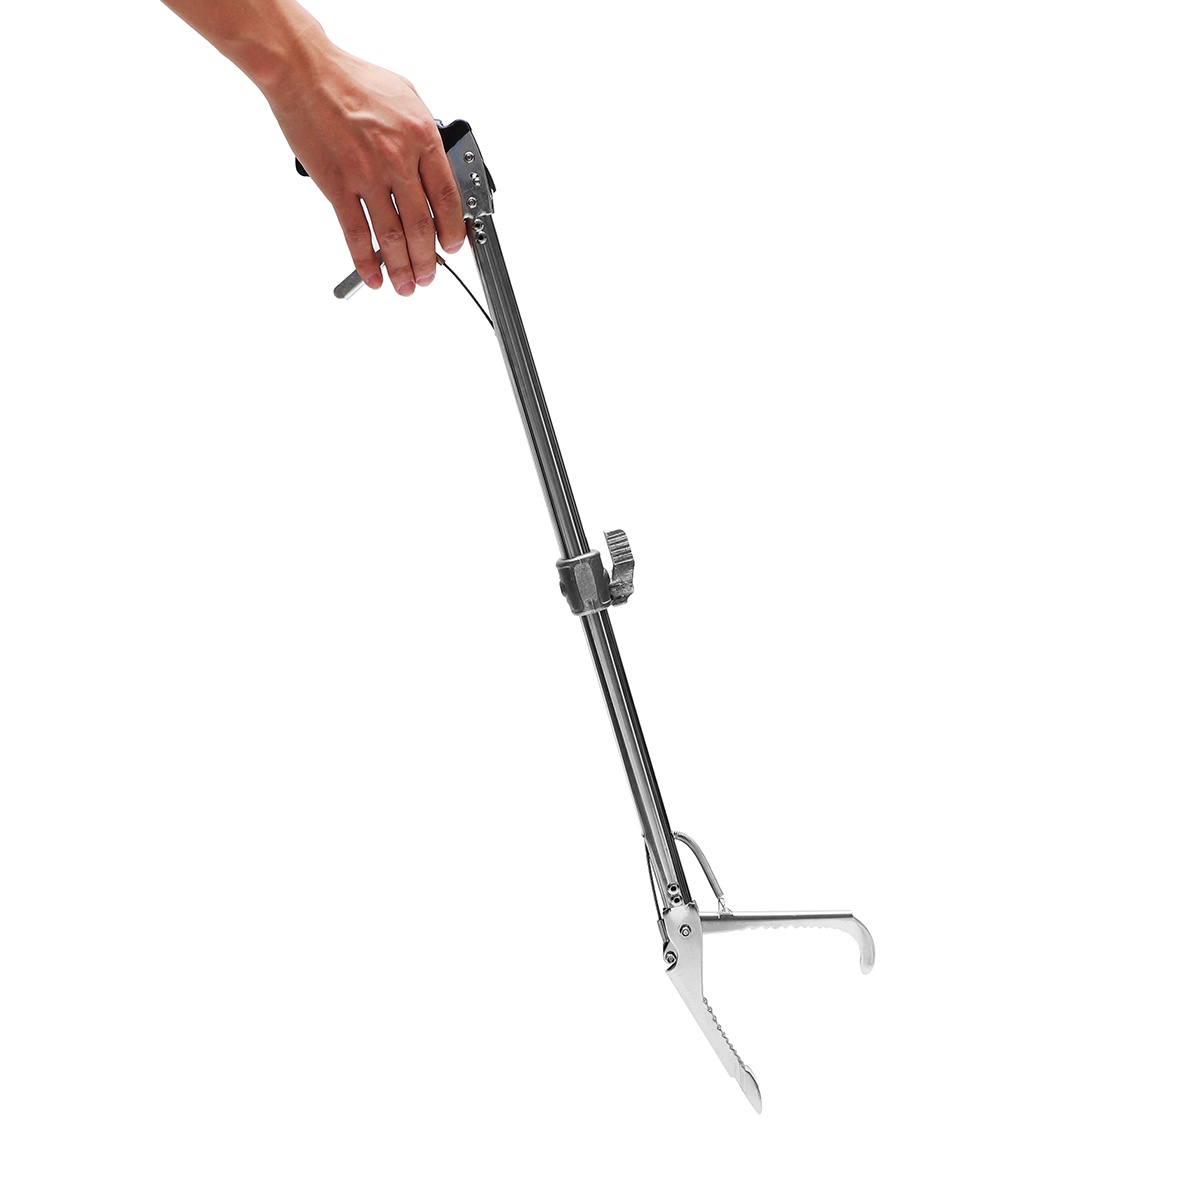
Professional Collapsible Snake Catcher Tool Holder With Wide Jaw And Metal Automatic Lock
Foldable Snake Catcher, Professional Stainless Steel Snake Tongs Reptile Catcher Stick Rattlesnake Grabber Pick-up Handling Tool with Wide Jaw How to choose: Type1: 0.7m Self-locking Folding Catcher Type2: 1.0m Self-locking Folding Catcher Type3: 1.2m Self-locking Folding Catcher Type4: 1.2m Self-locking Catcher (Without folder) Technical Specifications: Color: Silver Material: Stainless steel + Nylon Length: 0.75M (2.5FT) 1M (3.3FT) 1.2M (3.9FT) Features and Benefits: ??Stainless steel large opening jaw clamp head, designed for snake users, can easily and quickly capture snakes, will not escape, and has a long service life. ??The whole body stainless steel design is strong and the snake distance is safer. ??The clamp mouth design is suitable for catching different sizes of snakes. ??Made of stainless steel, it is extremely sturdy and wear-resistant for long-term use. ??The blunt teeth and self-lock function can well grip the snake without hurting it and avoid it escaping at the same time. ??Folding Design, easy to fold and take out Package Contents: 1x Snake Clamp Notice: 1. Please allow 1-3mm error due to manual measurement.Pls make sure you do not mind before you bid. 2. The color may have different as the difference display,pls understand.
Brand: Shopify
Category: Sporting Goods > Outdoor Recreation > Fishing > Fishing Hook Removal Tools > Bait Guns